Killer Meteors

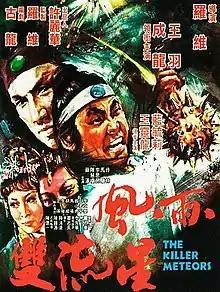
Theatrical poster

Killer Meteors, (Chinese: 風雨雙流星) (or The Killer Meteors, Jackie Chan vs. Wang Yu) is a 1976 kung fu Hong Kong action film, directed by Lo Wei.